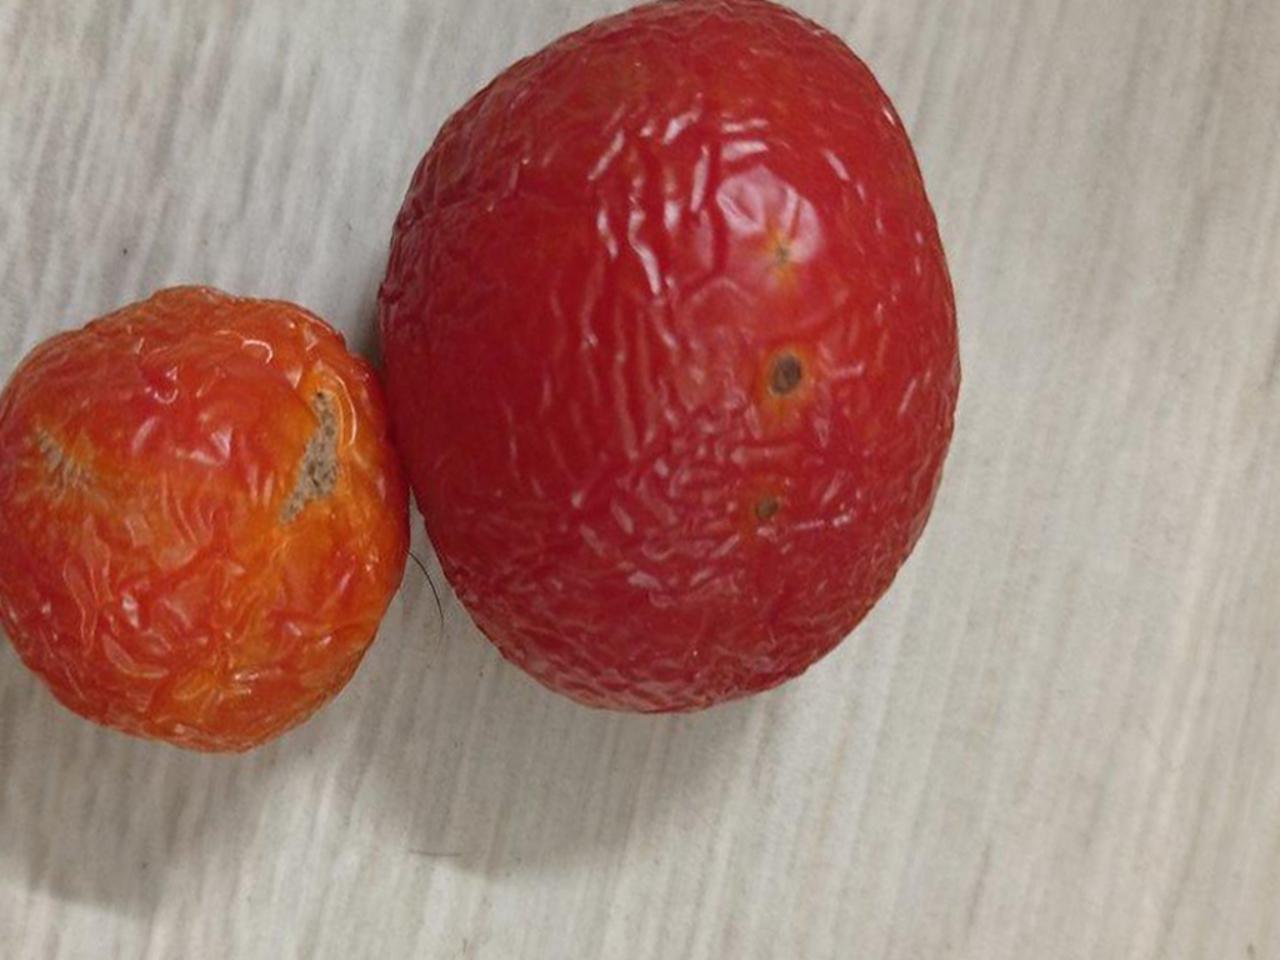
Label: Rotten